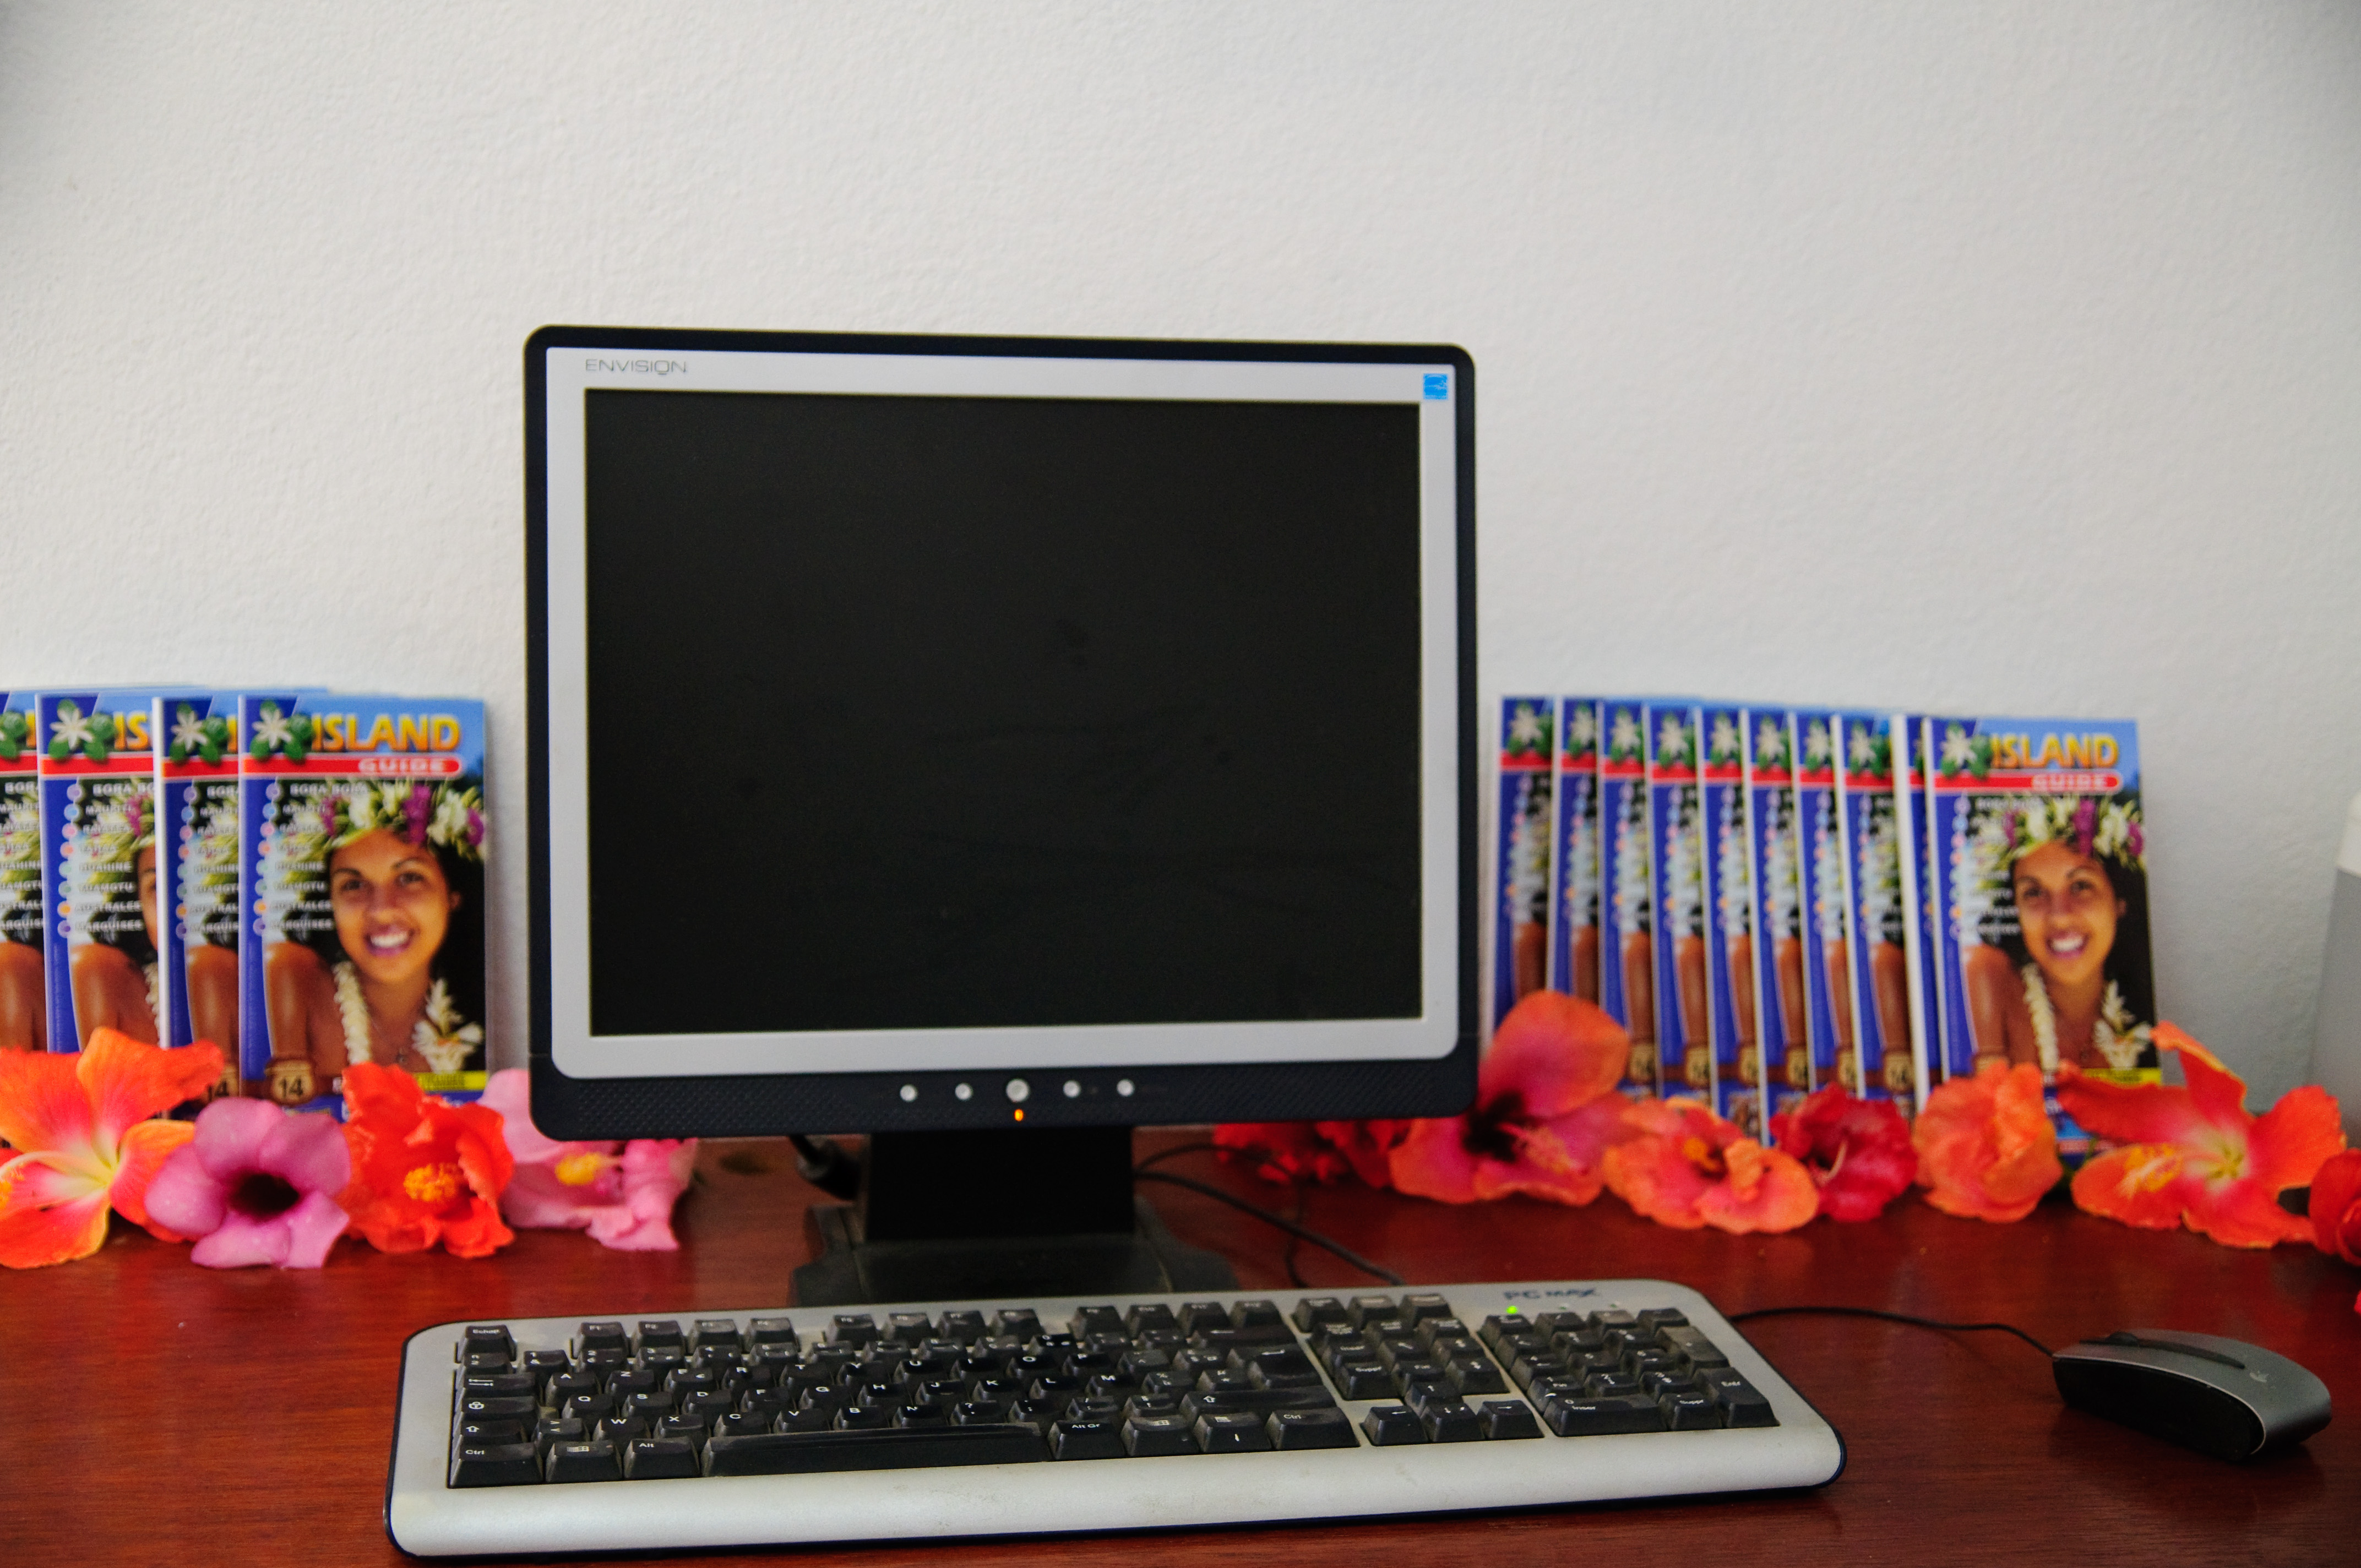
technology, nikon, d300, polinesia, desktop computer, personal computer, computer monitor, electronic device, display device, flat panel display